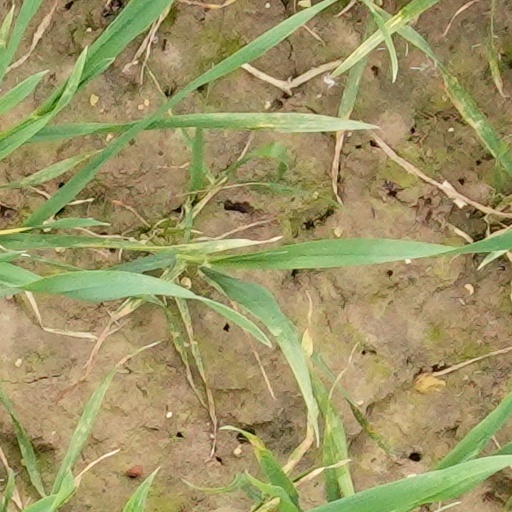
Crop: wheat